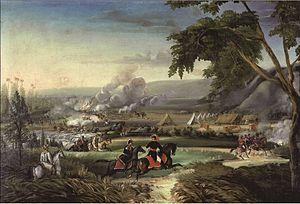
La bataille du río Palo se déroule près du village de Caloto, le 5 juillet 1815. C'est une importante victoire des patriotes.